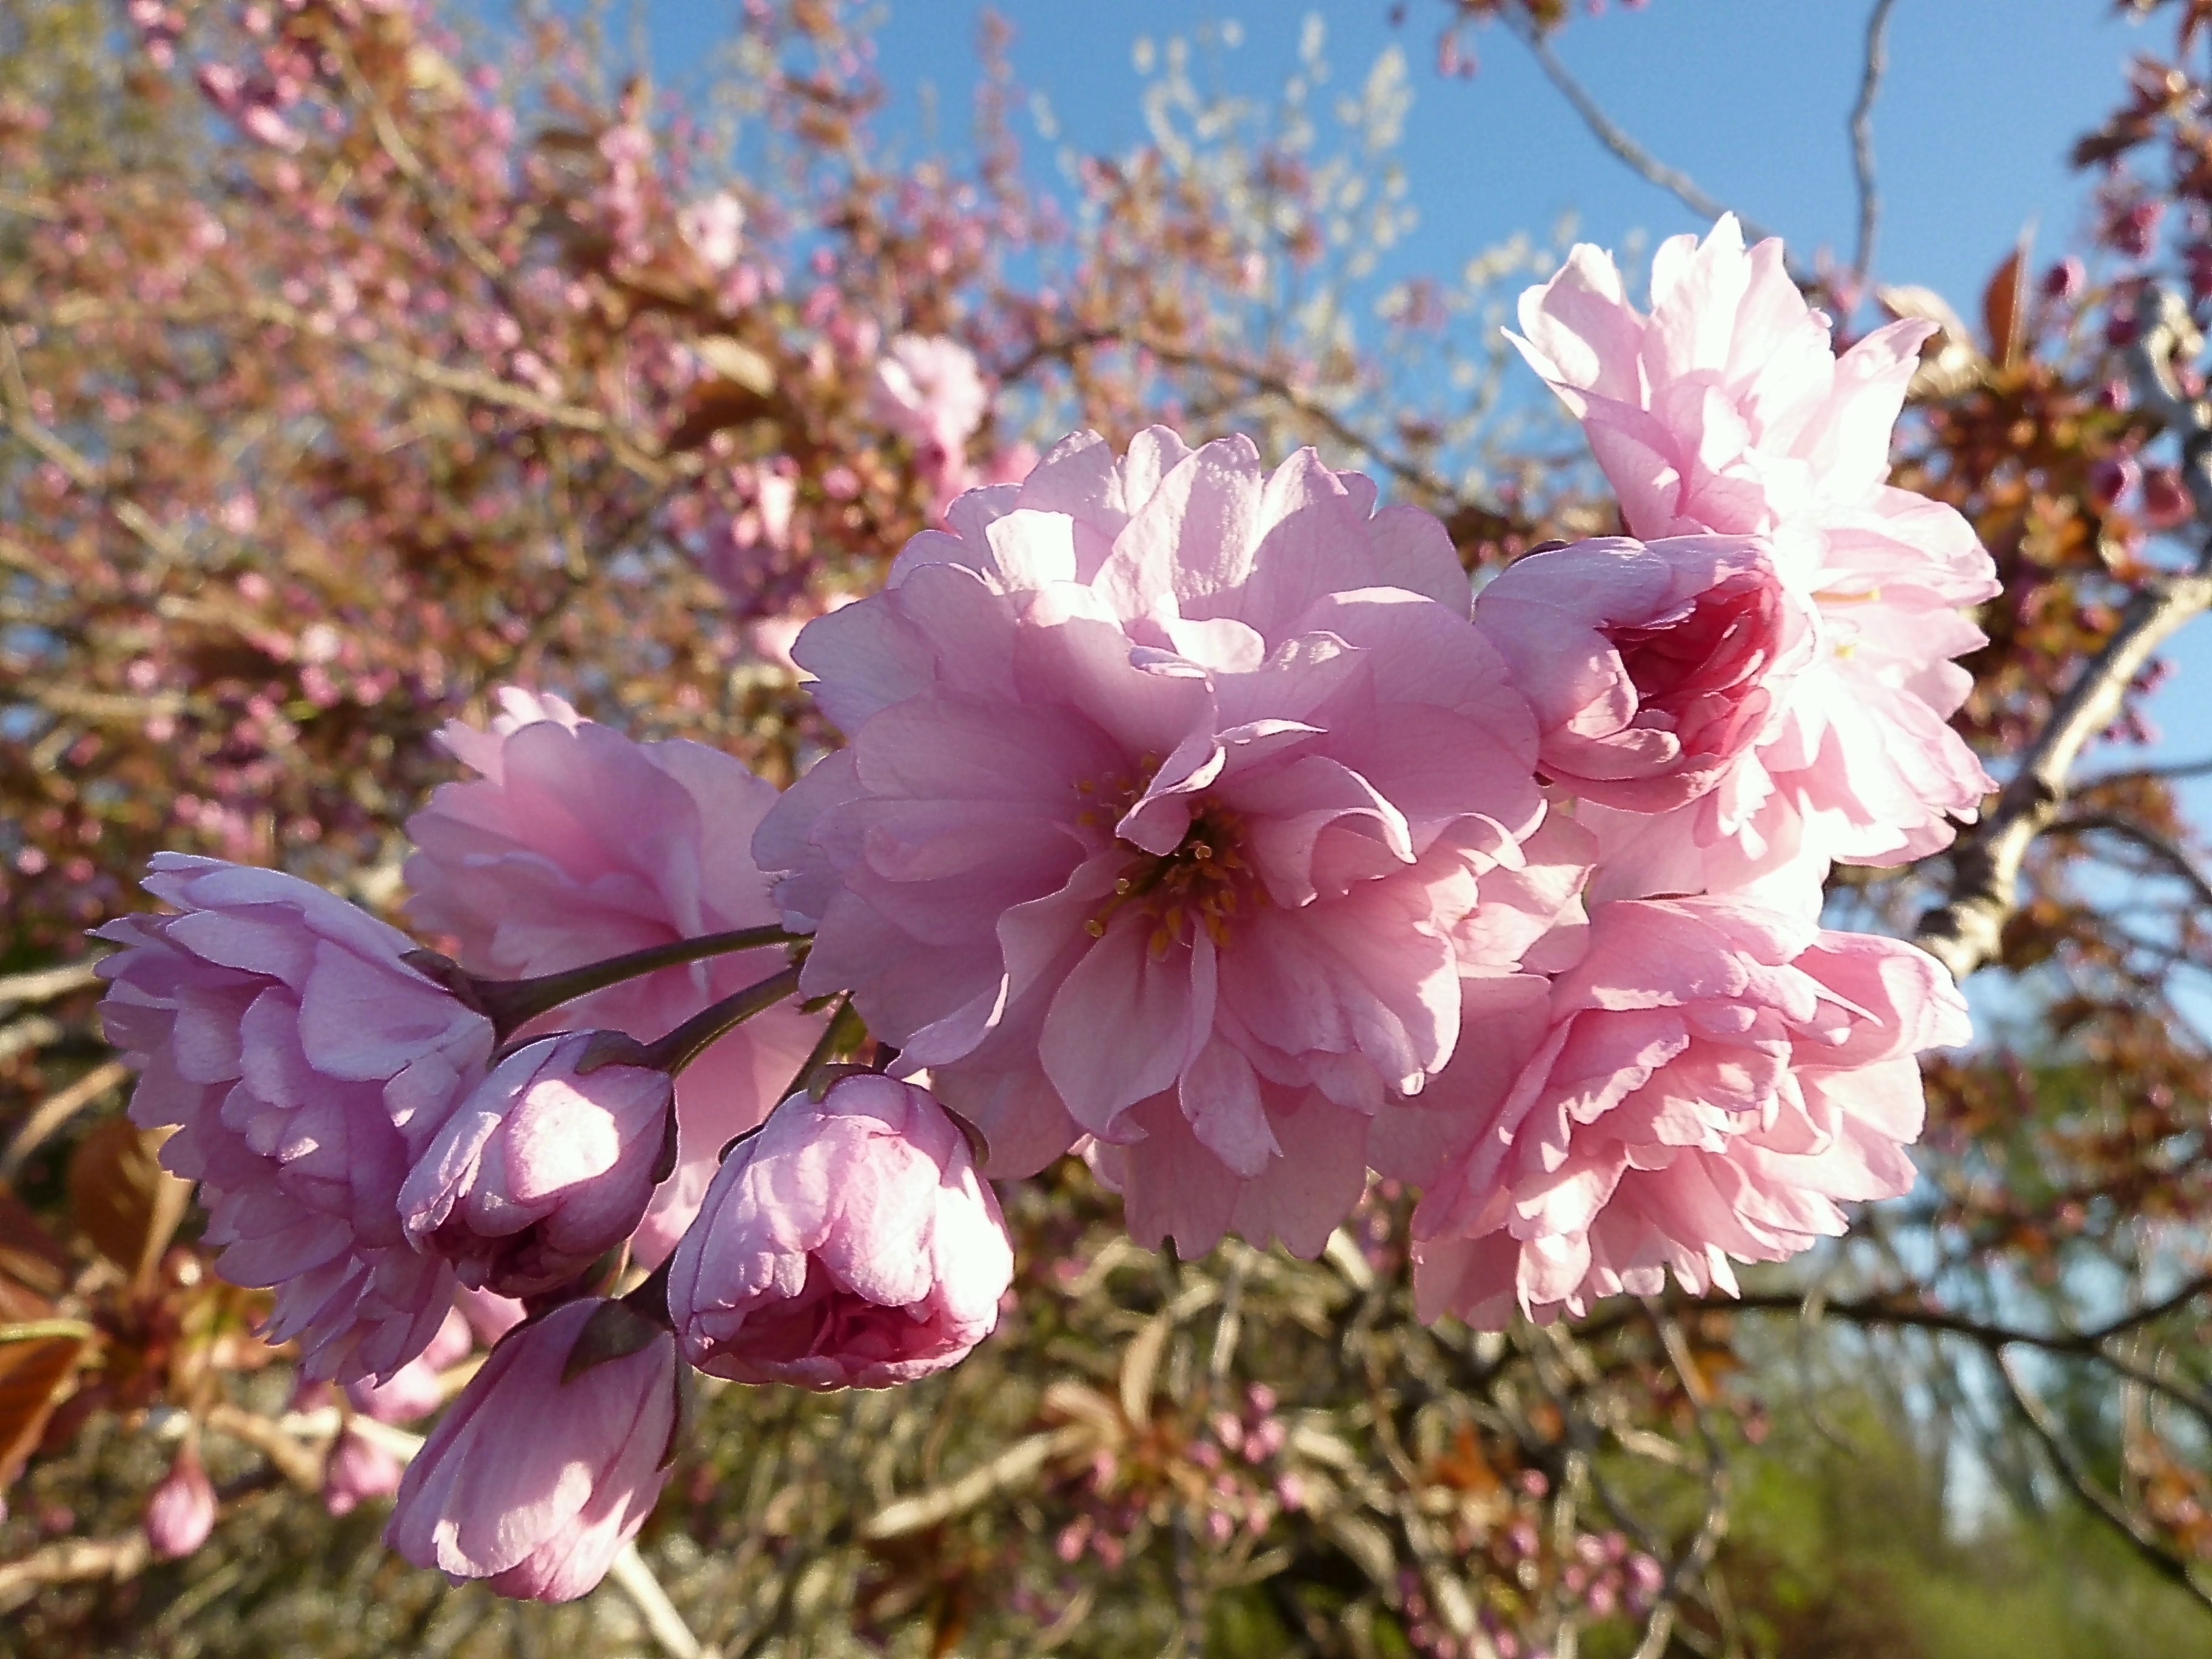
tree, branch, blossom, plant, flower, petal, spring, produce, botany, pink, close, flora, season, cherry blossom, flowers, shrub, bud, japanese cherry trees, flowering plant, flowering twig, prunus serrulata, japanese cherry blossom, ornamental cherry, land plant